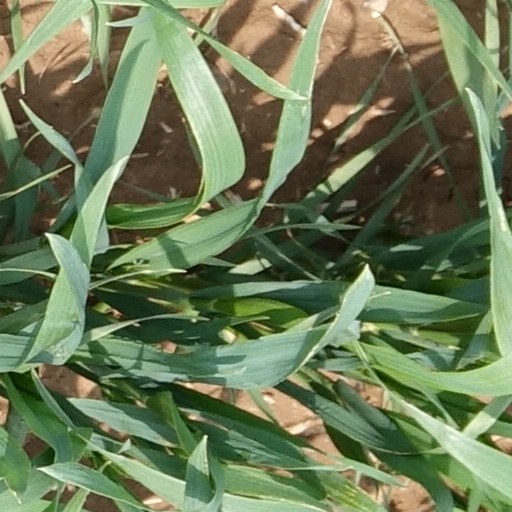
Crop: wheat